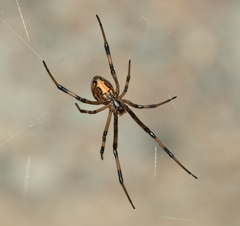
Species: Lactrodectus_hesperus